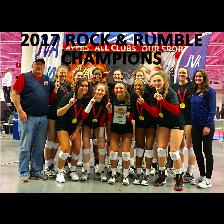
Label: Human